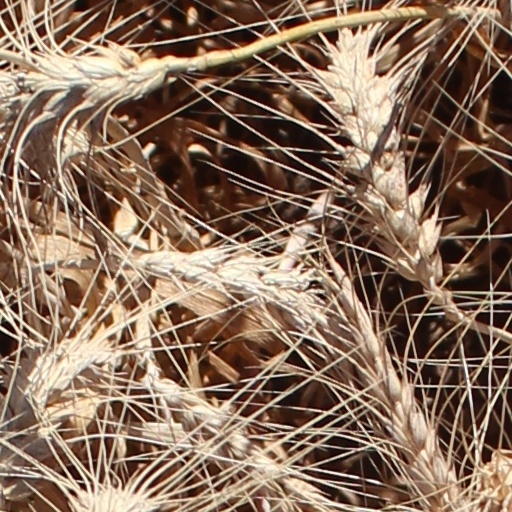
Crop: wheat